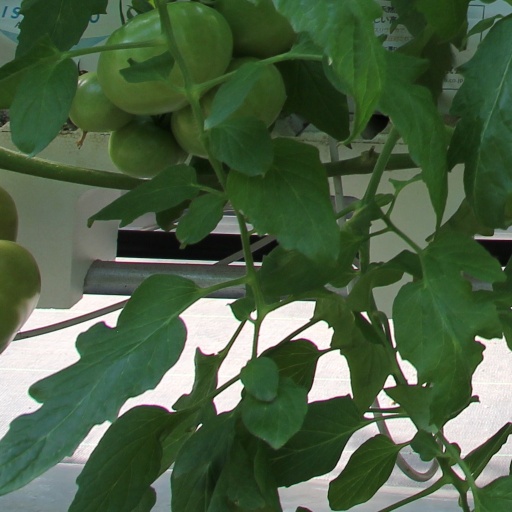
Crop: tomato